Mama grizzly

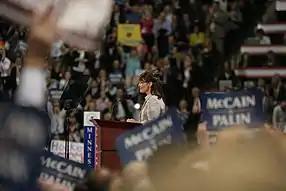
Palin addressing the 2008 Republican National Convention. During her speech, she called herself a "pit bull".

Speaking before the anti-abortion Susan B. Anthony List organization in May 2010, Palin called certain novice female political candidates running in the 2010 election "momma grizzlies". Referring to her earlier self-description as a "pit-bull" in the 2008 U.S. Presidential election, she said,